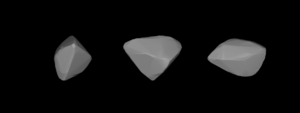
(1933) Tinchen est un astéroïde de la ceinture principale, découvert le 14 janvier 1972 par Luboš Kohoutek à Bergedorf, en Allemagne.